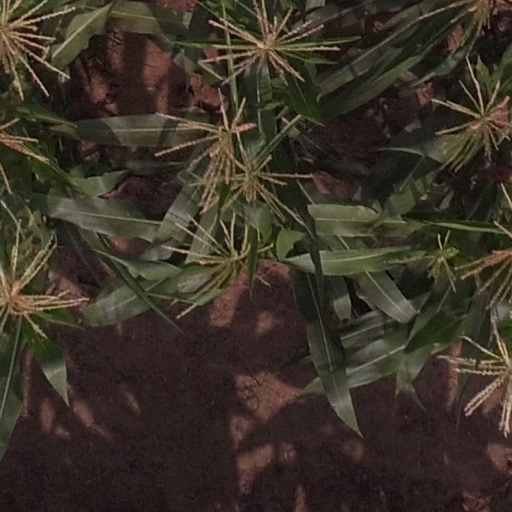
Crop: maize; corn